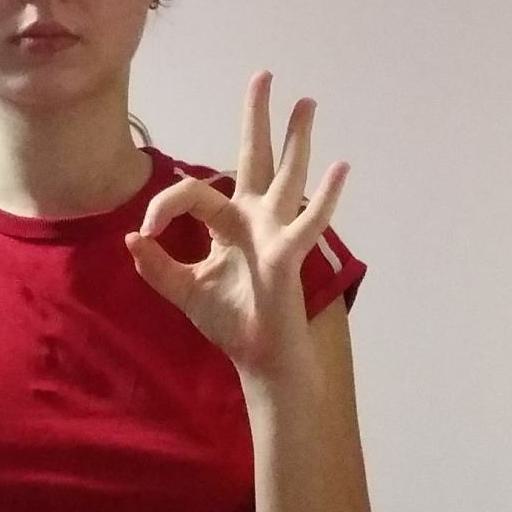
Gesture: ok